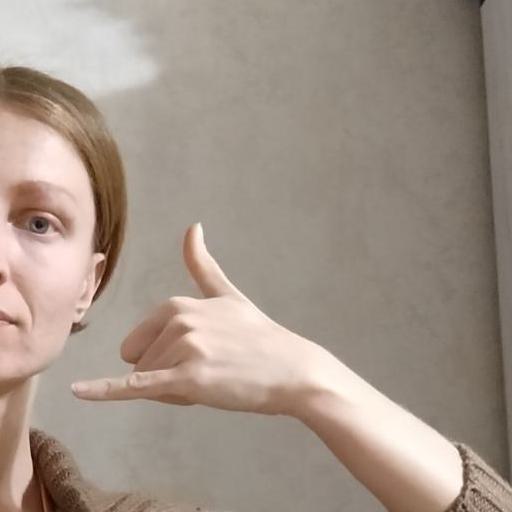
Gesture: call